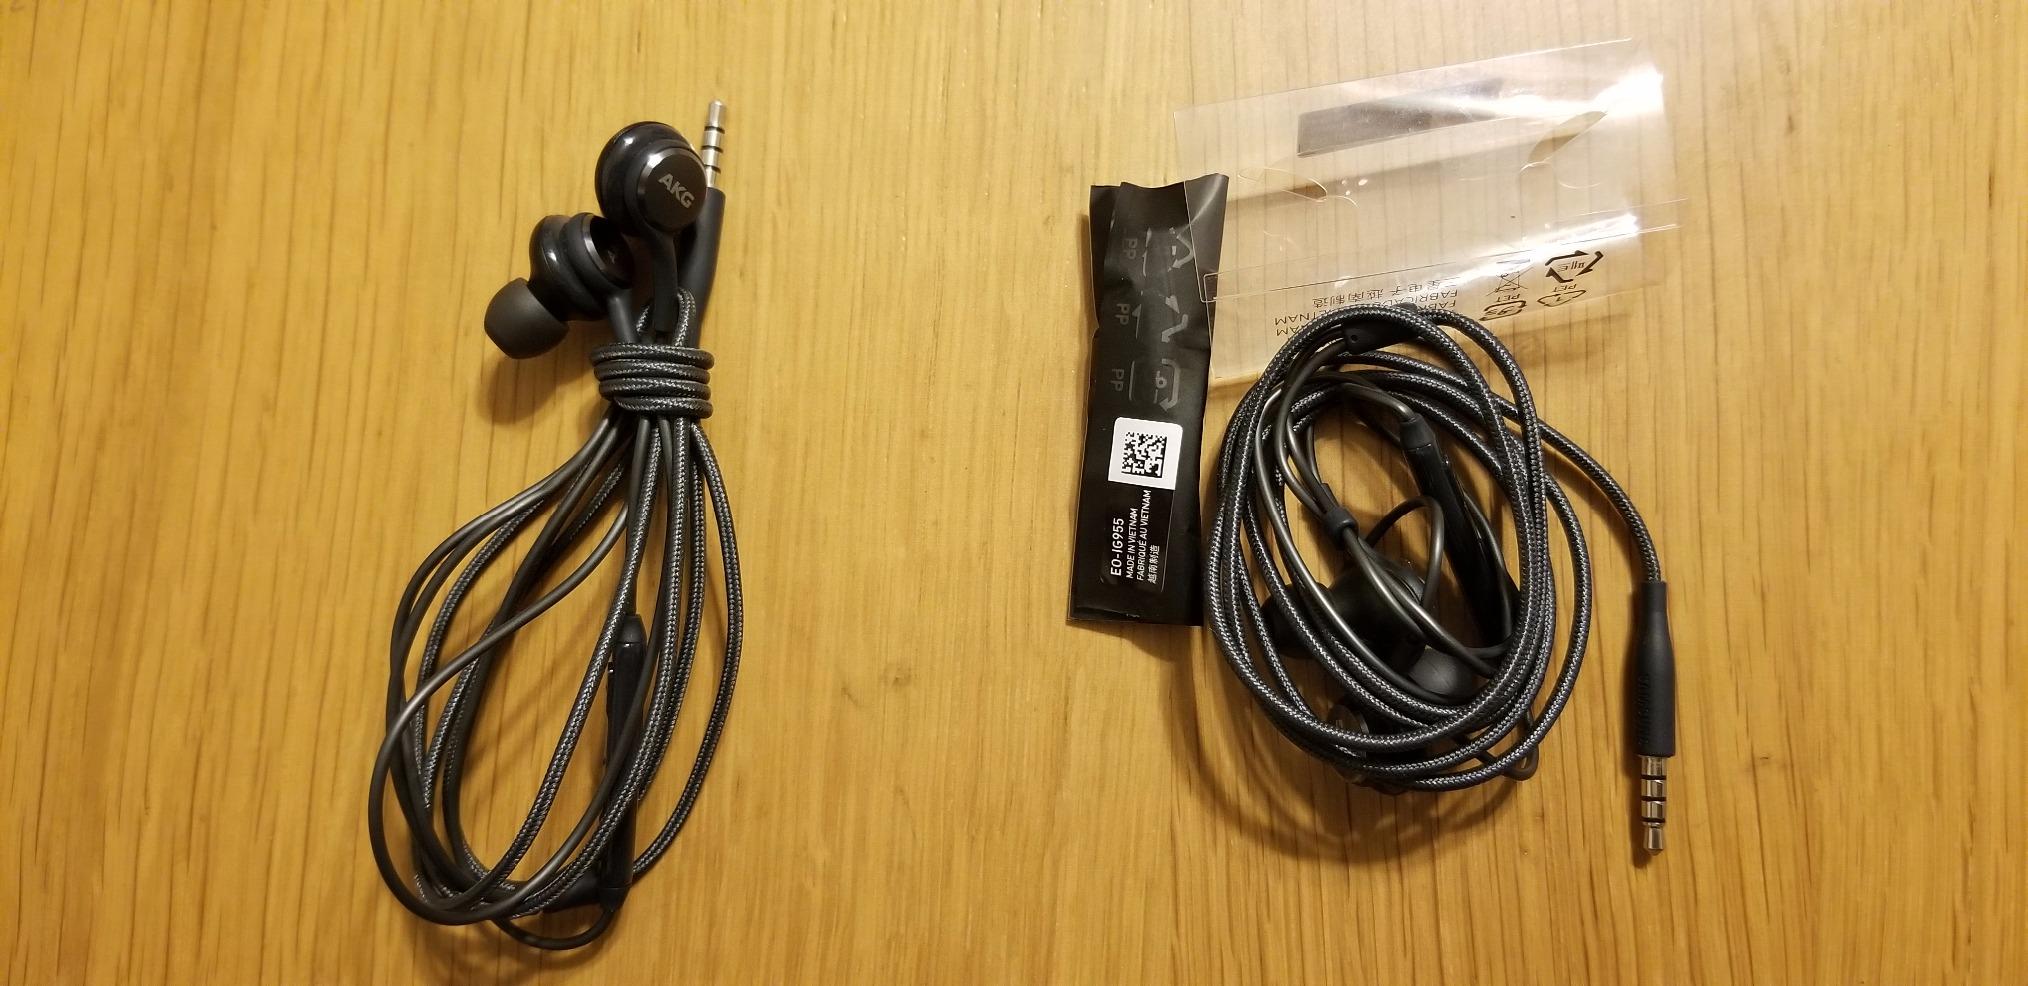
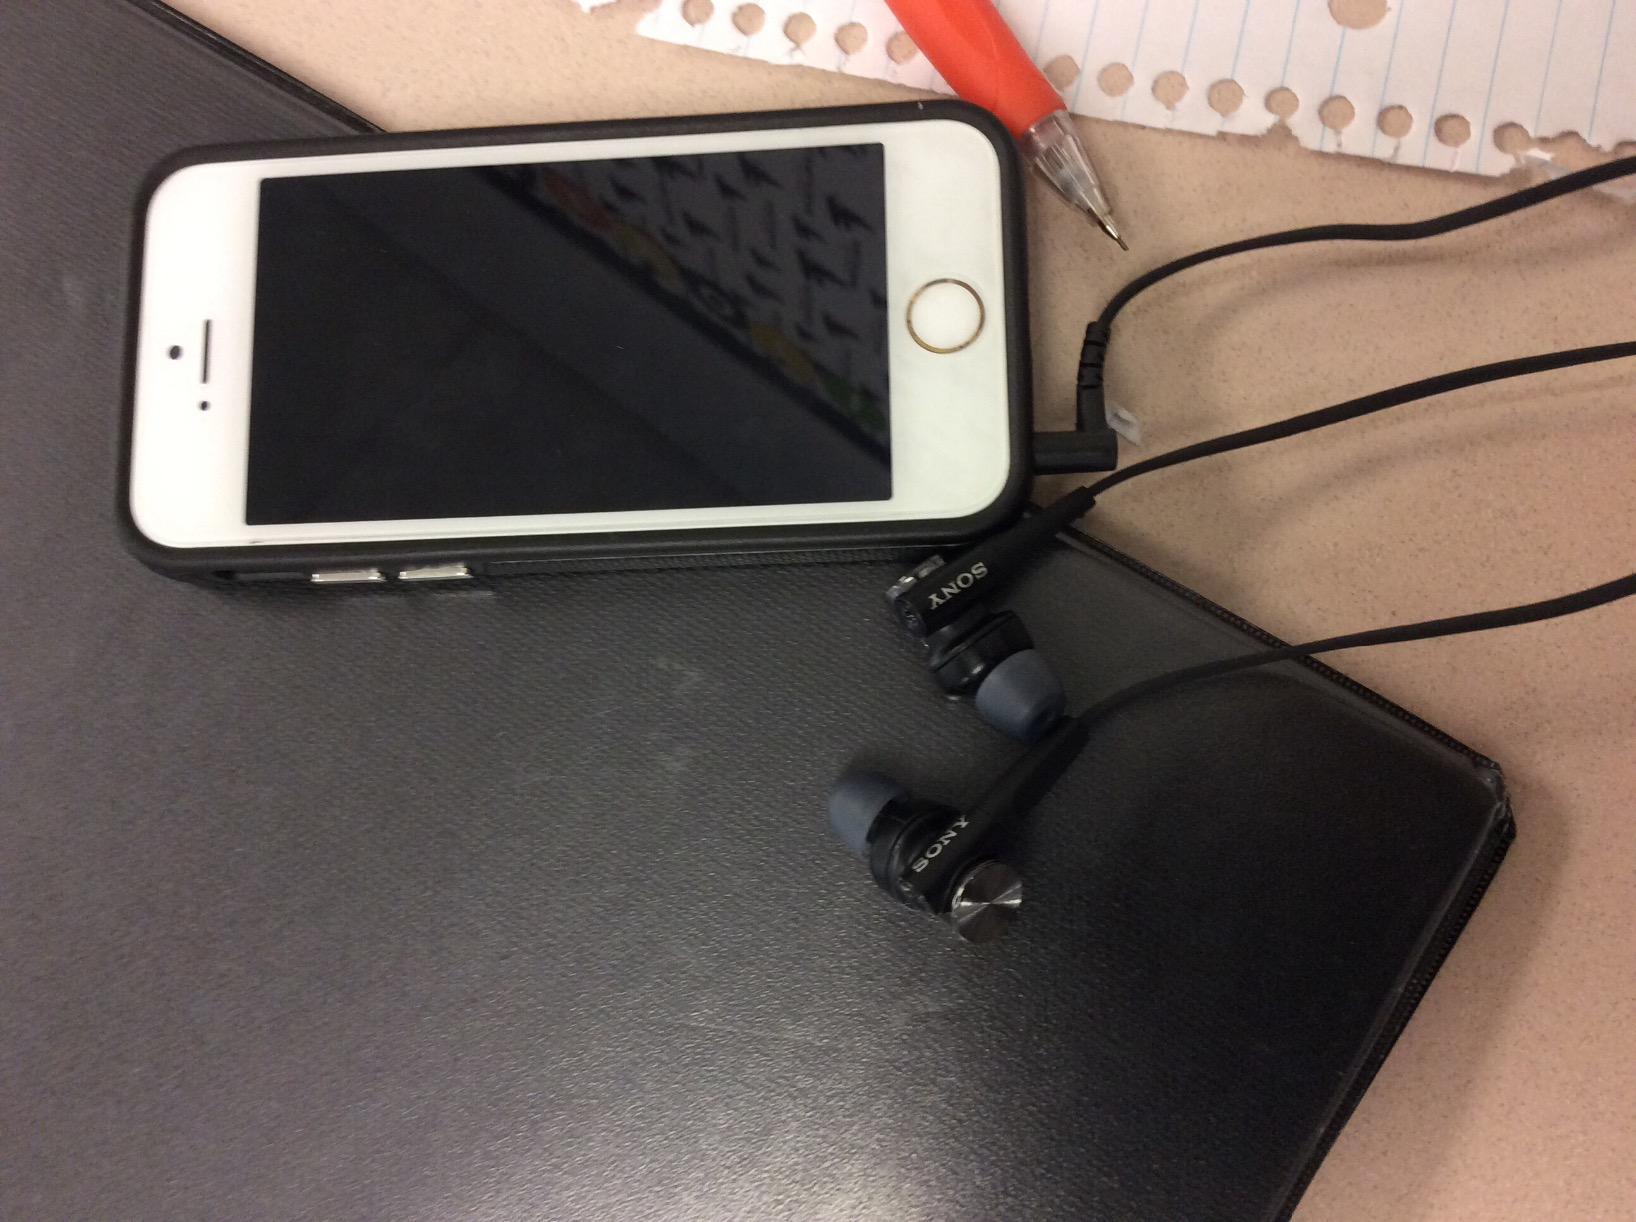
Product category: headphones
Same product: no